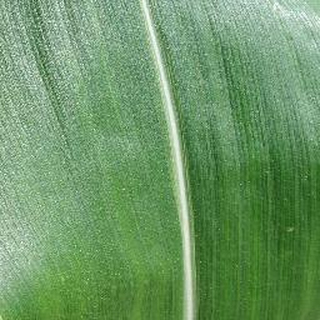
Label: healthy_corn